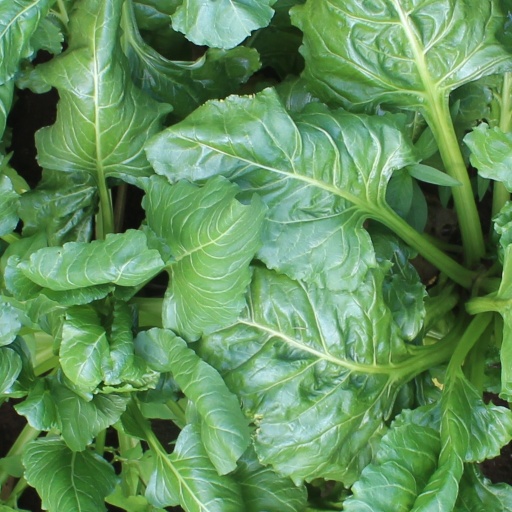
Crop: sugar beet